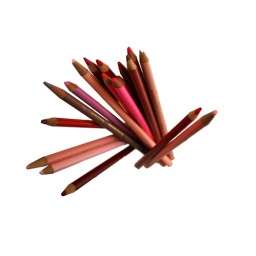
These pencils were standing in a clear cup, and I photoshopped the cup out of the photo.